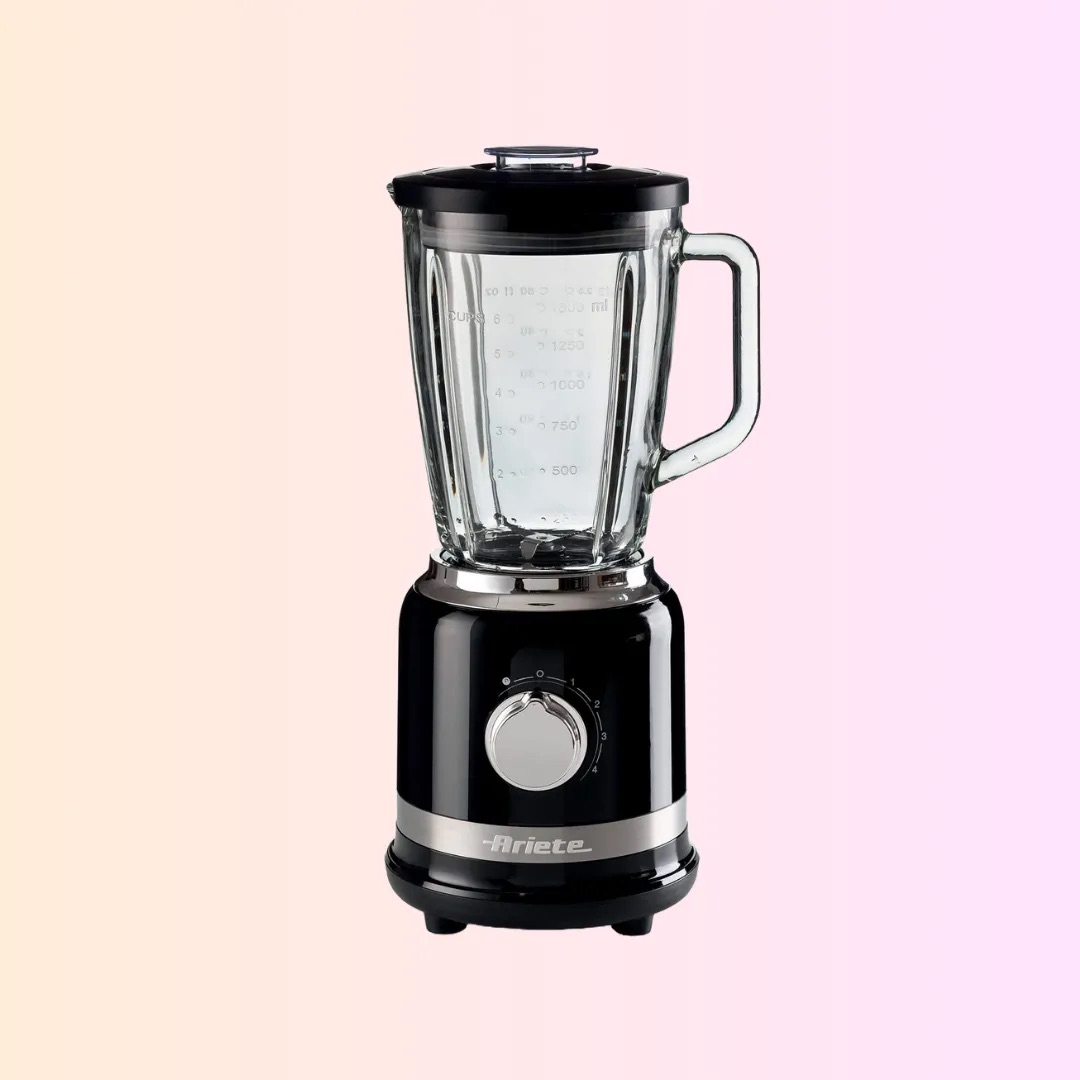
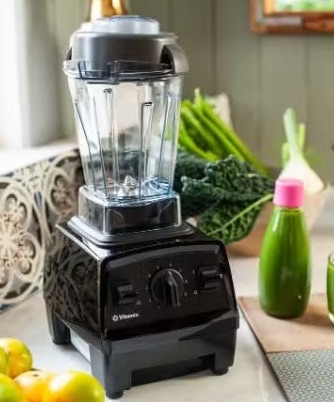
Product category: items_blender
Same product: no